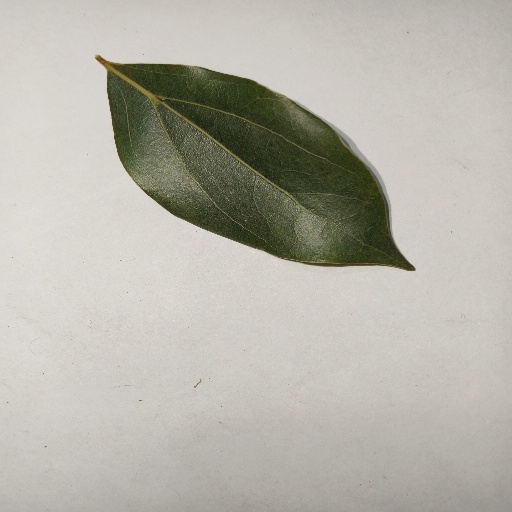
Species: Camphor
Leaf condition: Healthy Leaf